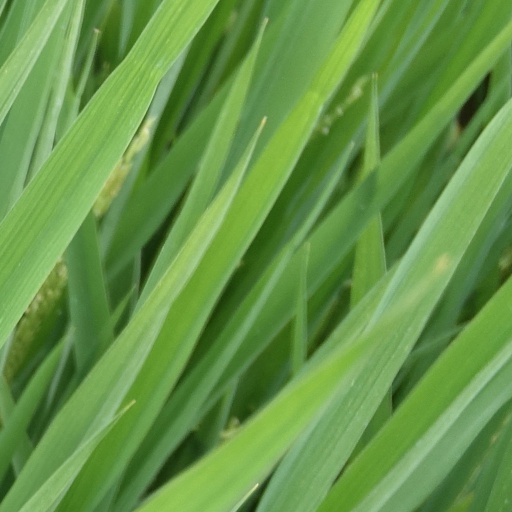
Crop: rice